The Spirit of the Age

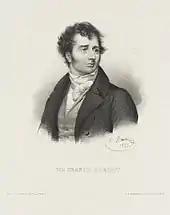
Sir Francis Burdett, portrait by Antoine Maurin, 1835

The following year, after the second edition of Hazlitt's "Characters of Shakespear's Plays" had just been published, Gifford followed it with a review that resulted in the near drying-up of the sales of that book. This was followed in 1819 by an attack on "Lectures on the English Poets" and finally on Hazlitt's "Political Essays".